Henning Solberg

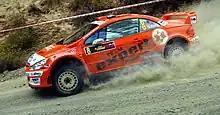
Solberg driving Peugeot 307 WRC at 2006 Cyprus Rally

In 2006, Solberg partnered Manfred Stohl at the OMV Peugeot Norway W.R.T., and drove the Peugeot 307 WRC in 12 of the 16 WRC rounds plus the non-WRC event Rally Norway. He achieved his first ever podium finish coming in third in the Rally of Turkey. With six other points-scoring positions to his name, he finished eighth in the drivers' standings. Solberg also appeared in an edition of the BBC show "Top Gear", where he rallied a Mitsubishi Lancer Evolution in a downhill snow track in a race against the Norwegian bobsleigh team at Lillehammer. The Lillehammer Olympic Bobsleigh and Luge Track is 1365 meters long with 16 turns and an 8.5% average grade and Solberg's route was equally challenging. With Top Gear presenter James May as his "co-driver," Solberg made it 1:02:24 in the Evo while the bobsled (with presenter Richard Hammond in it) beat Solberg with a time of 59:68.